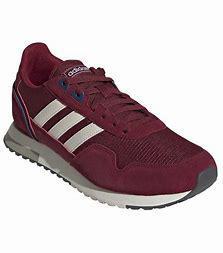
Brand: Adidas
Model: 8K 2020